Targeting of law firms and lawyers under the second Trump administration

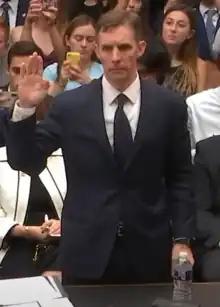
Aaron Zebley at Robert Mueller's House Intelligence Committee testimony in 2019

On March 6, 2025, Trump issued Executive Order titled "Addressing Risks from Perkins Coie LLP." The order suspended security clearances for the firm's employees, restricted their access to federal buildings, directed agencies to review and potentially terminate contracts with the firm, and ordered the government not to hire attorneys from the firm. The administration cited the firm's prior association with Hillary Clinton in her 2016 presidential campaign and its involvement in commissioning the opposition research that led to the Steele dossier, as well as criticizing the firm's diversity, equity, and inclusion (DEI) policies as undermining national interests.